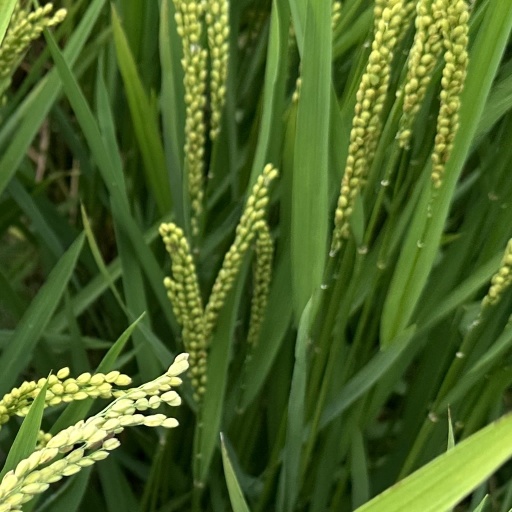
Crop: rice